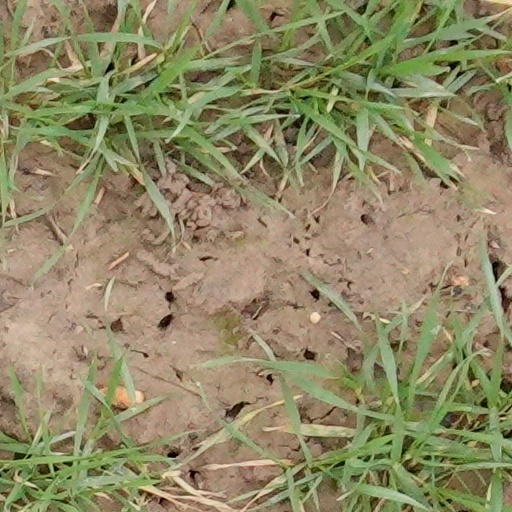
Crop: wheat